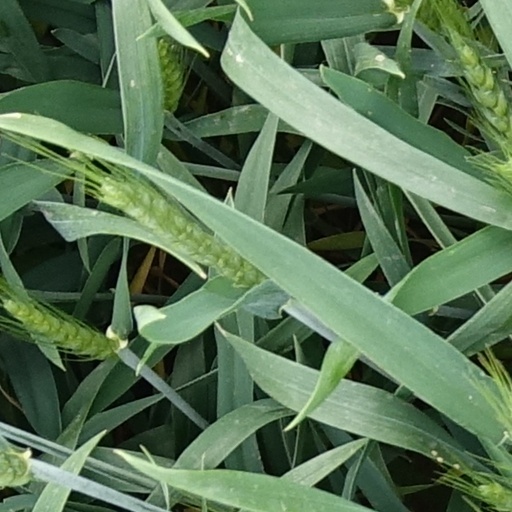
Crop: wheat